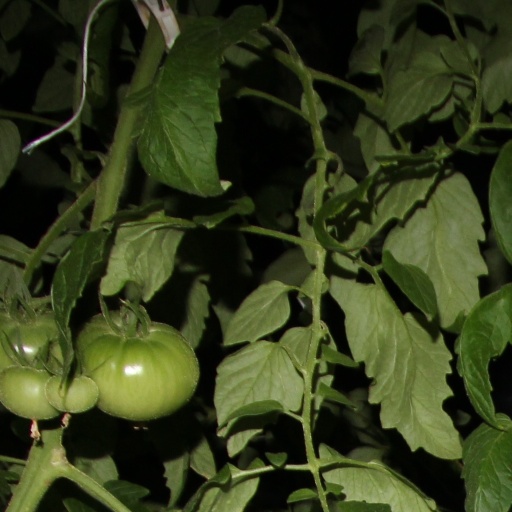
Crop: tomato